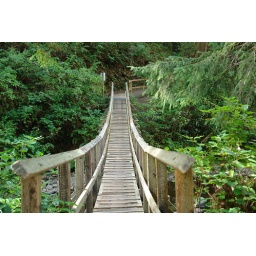
bridge over the stream in the forest by the ocean